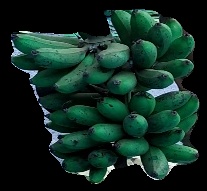
Variety: rasbale
Grade: grade3